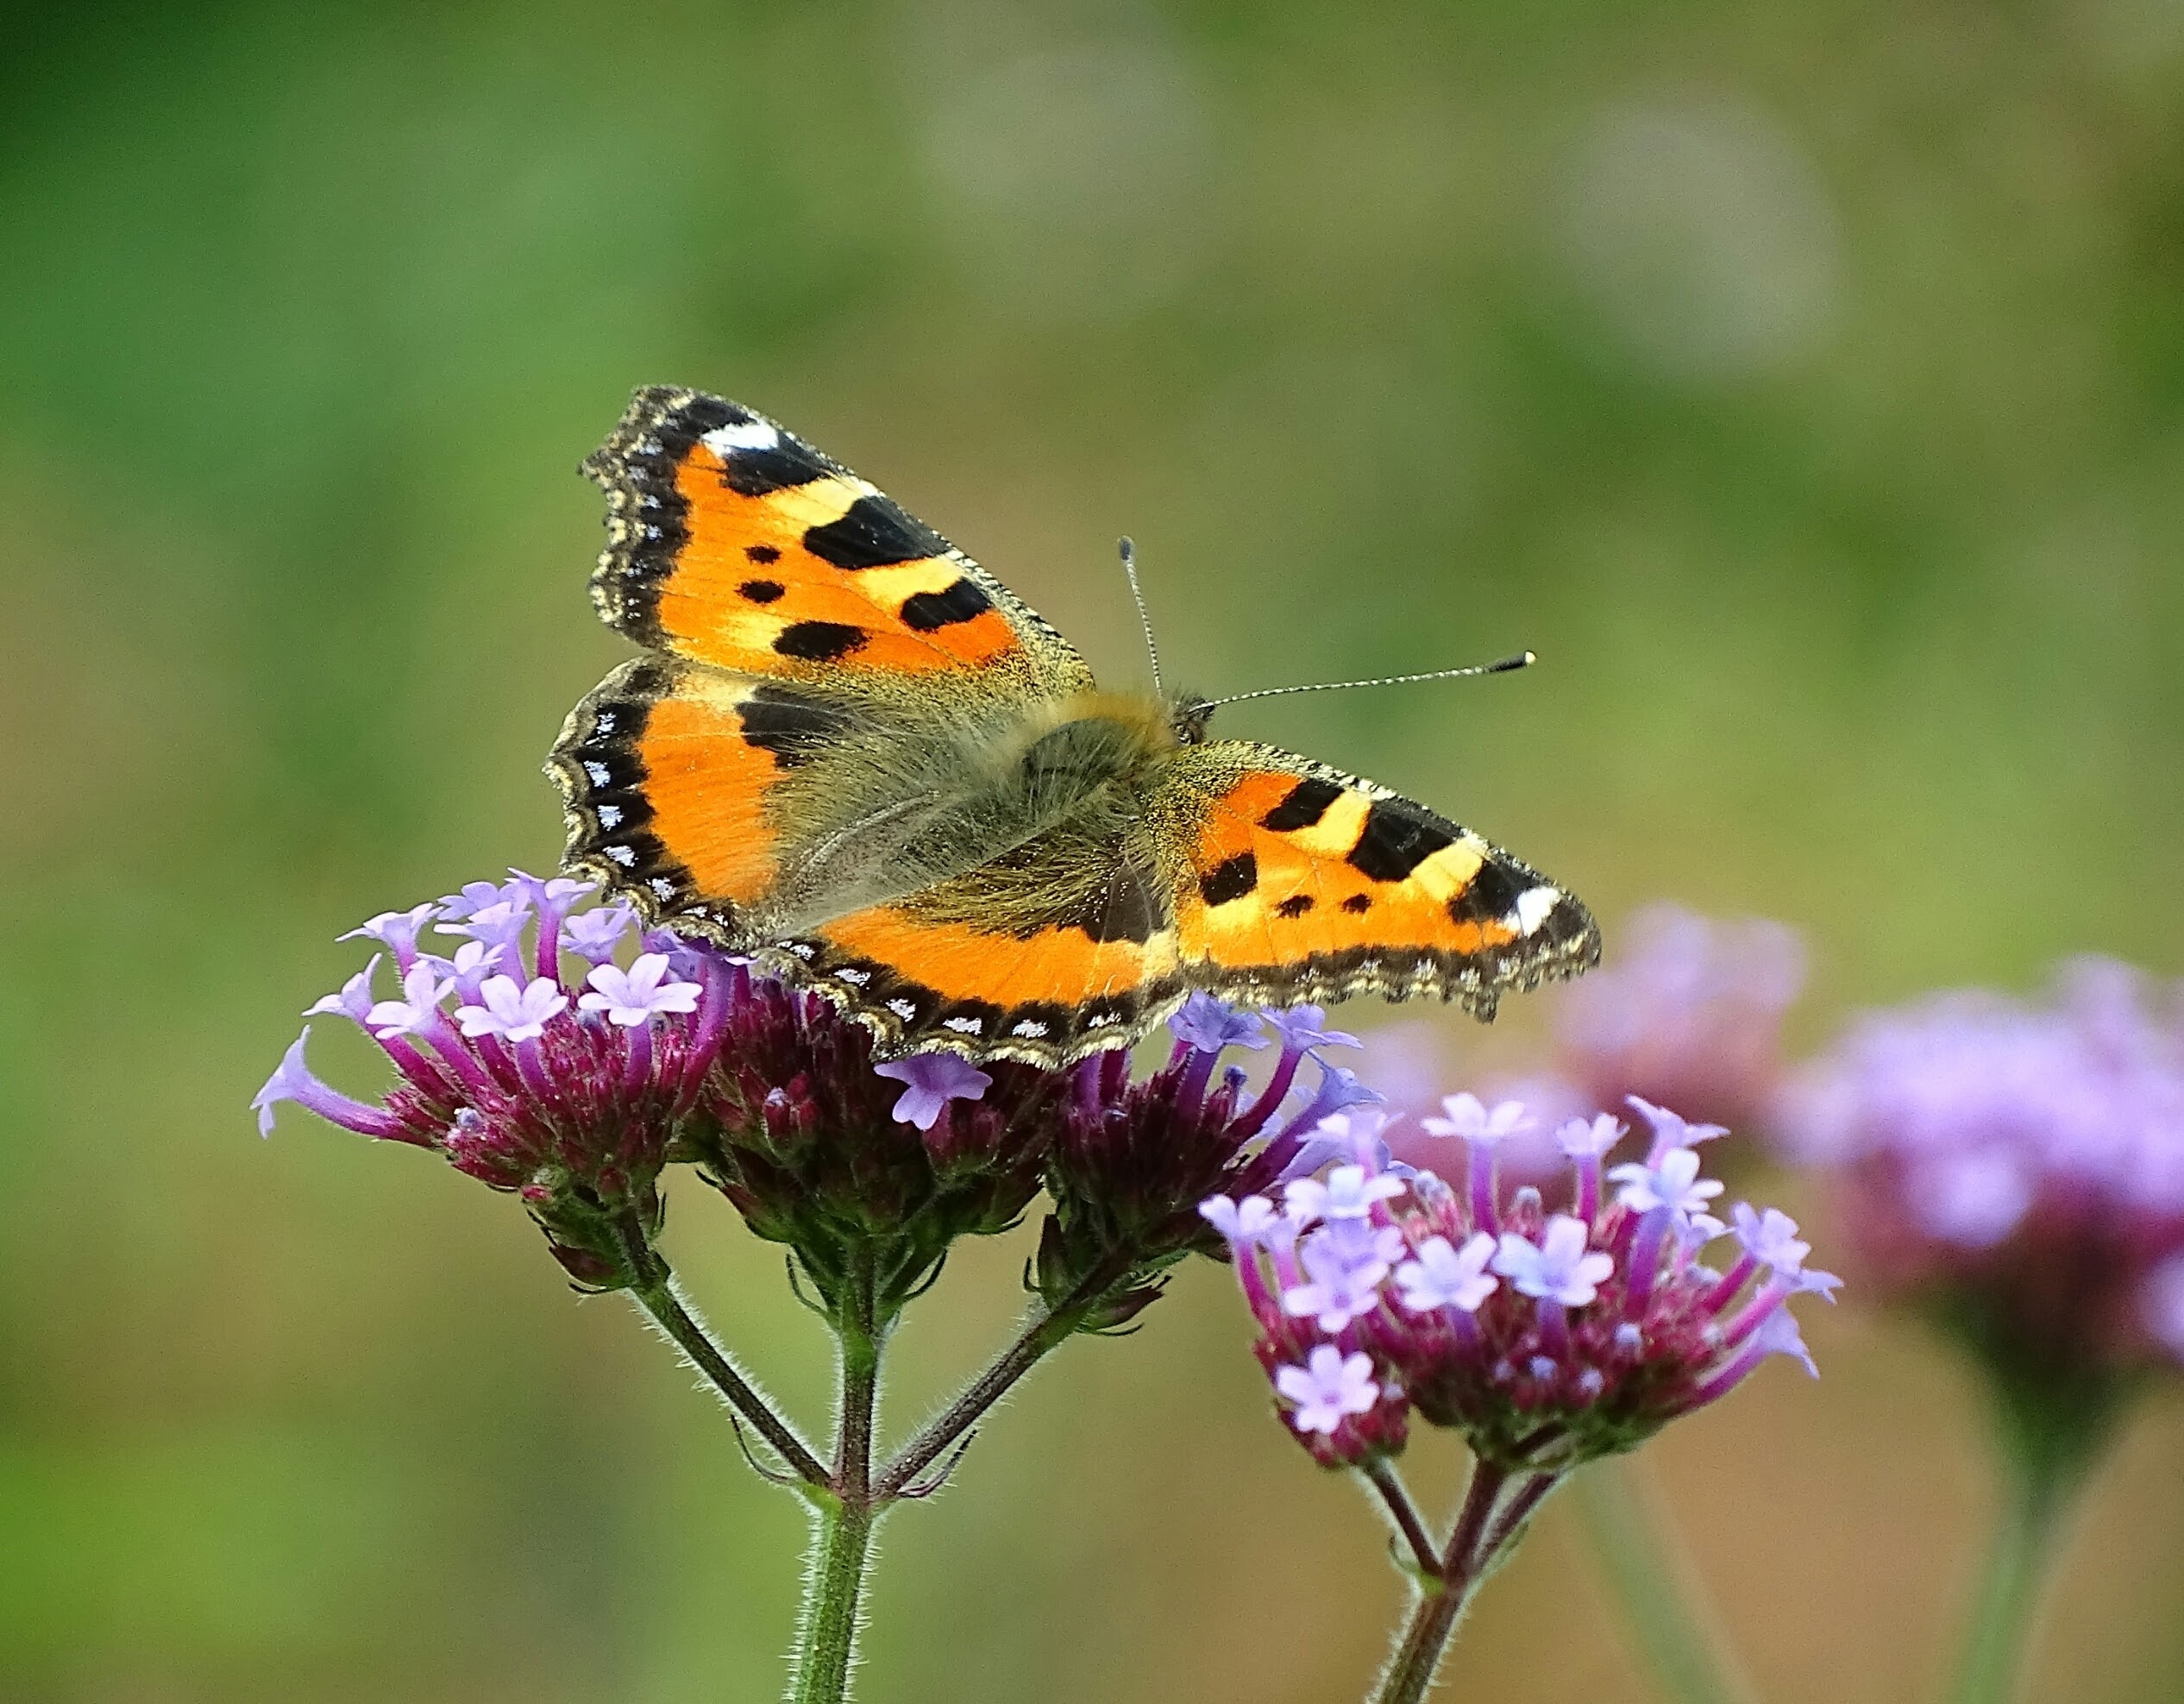
nature, meadow, flower, summer, wildlife, insect, butterfly, garden, flora, fauna, invertebrate, wildflower, close up, monarch butterfly, nectar, macro photography, arthropod, pollinator, moths and butterflies, lycaenid